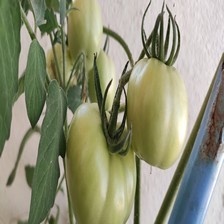
Label: tomato